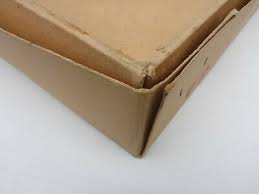
Waste category: cardboard